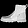
Label: Ankle boot